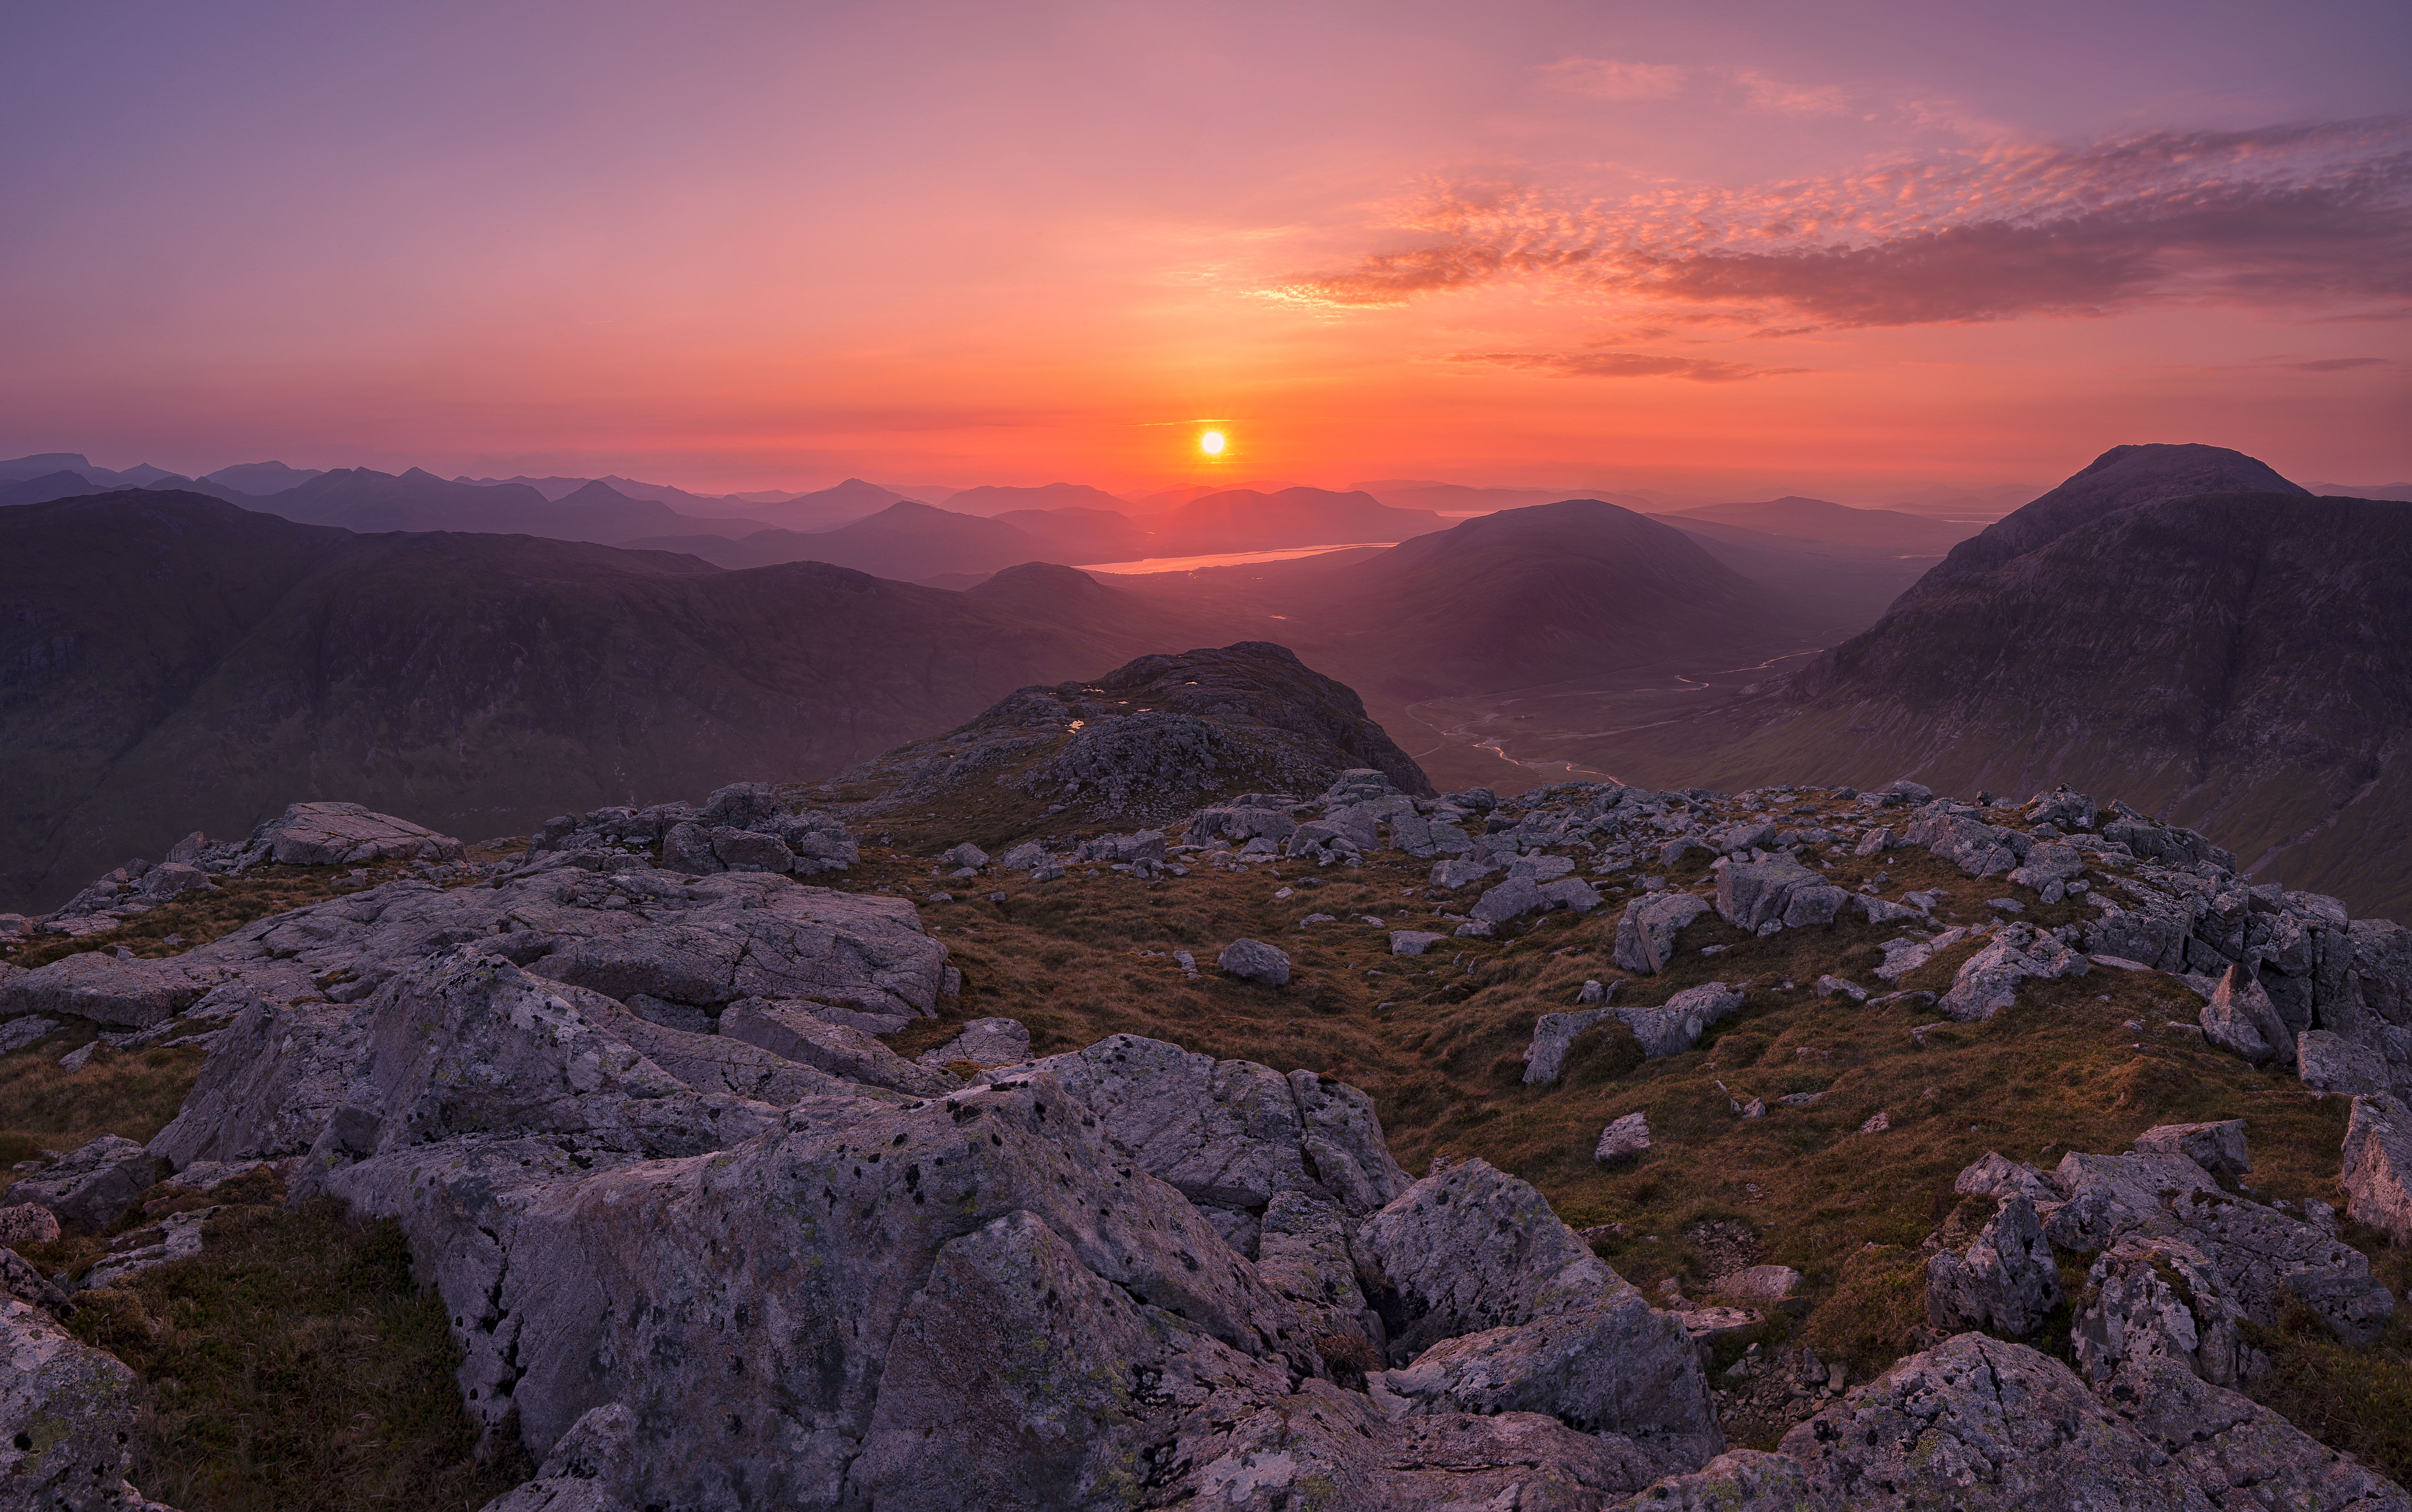
landscape, rock, wilderness, mountain, sunrise, sunset, dawn, mountain range, dusk, ridge, summit, cool image, plateau, canon6d, scotland, fell, i, highlands, buachailleetivemor, westhighlands, buachailleetivebeag, stobcoireraineach, landform, geographical feature, mountainous landforms